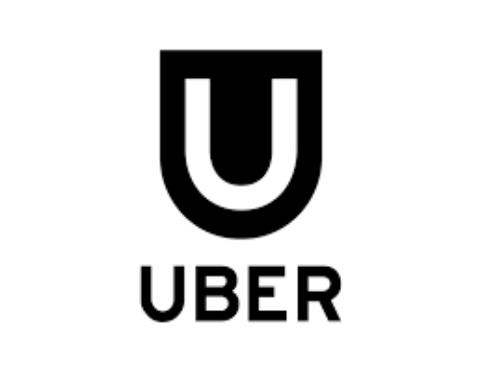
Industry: Others